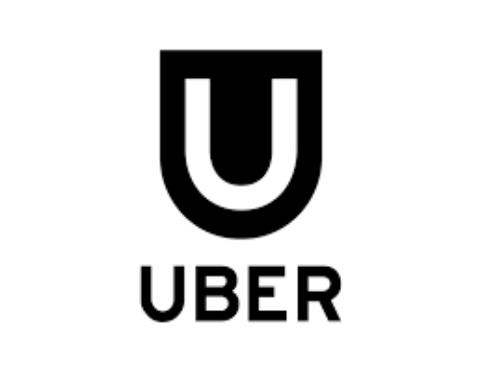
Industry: Others